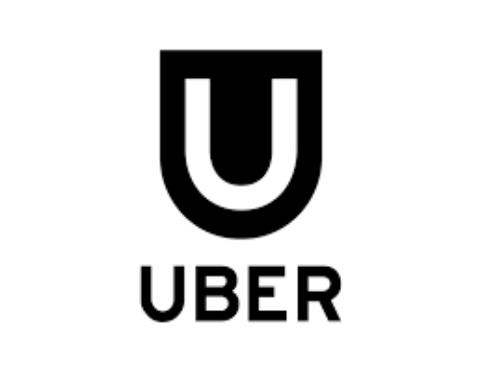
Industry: Others